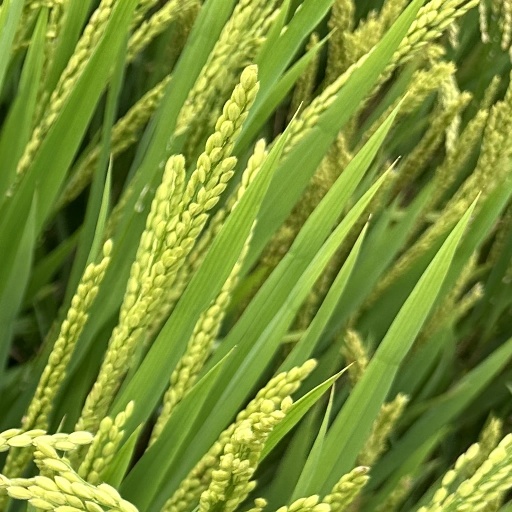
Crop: rice